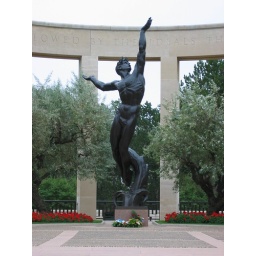
Closeup of the monument in the American War Cemetery. The wall surrounding the monument featured the names of the war dead.